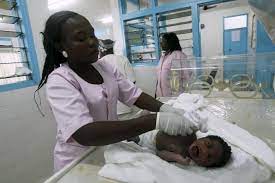
Nataal bii aj jigéen juy faj ab xale moo ci nekk. Mu ngi tiim xale bi di ko faj. Niru na ni da kay ñakk. Xale bi nag mu ngi ŋaaŋ di yóoxu rekk waaye teewul ku jigéen ki moom "continué", mu ngi def li muy def rekk. Ku jigéen  ki mu ngi def li muy def.